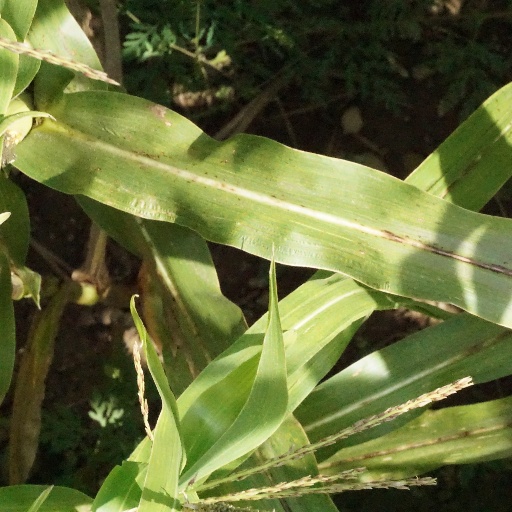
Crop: maize; corn